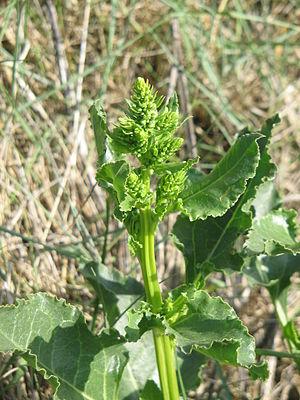
Les Betoideae sont une petite sous-famille de plantes dicotylédones de la famille des Amaranthaceae ou à la famille des Chénopodiacées.